Peterhouse Girls' School

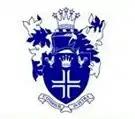
Peterhouse Coat of Arms

Peterhouse Girls (or Peterhouse) is an independent, boarding, high school for girls, aged 12–18 in Mashonaland East, Zimbabwe. The school is located on the Springvale Estate of approximately alongside Springvale House and Gosho Park.